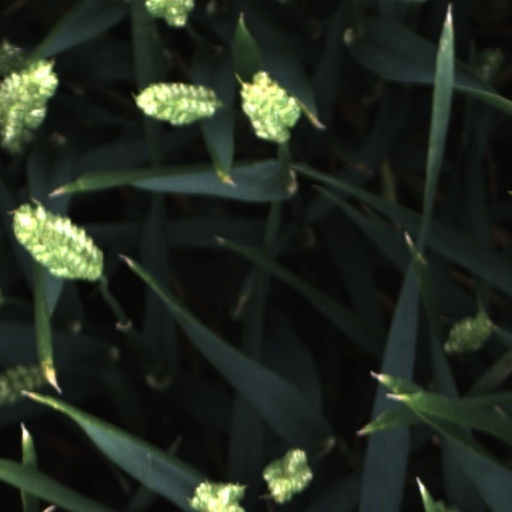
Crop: wheat